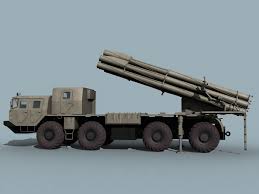
Label: BM-30